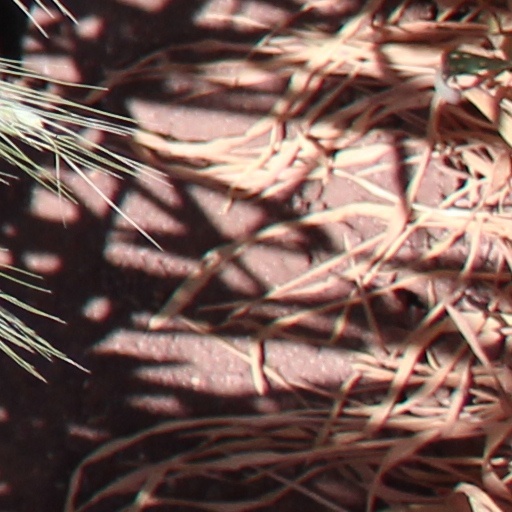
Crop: wheat